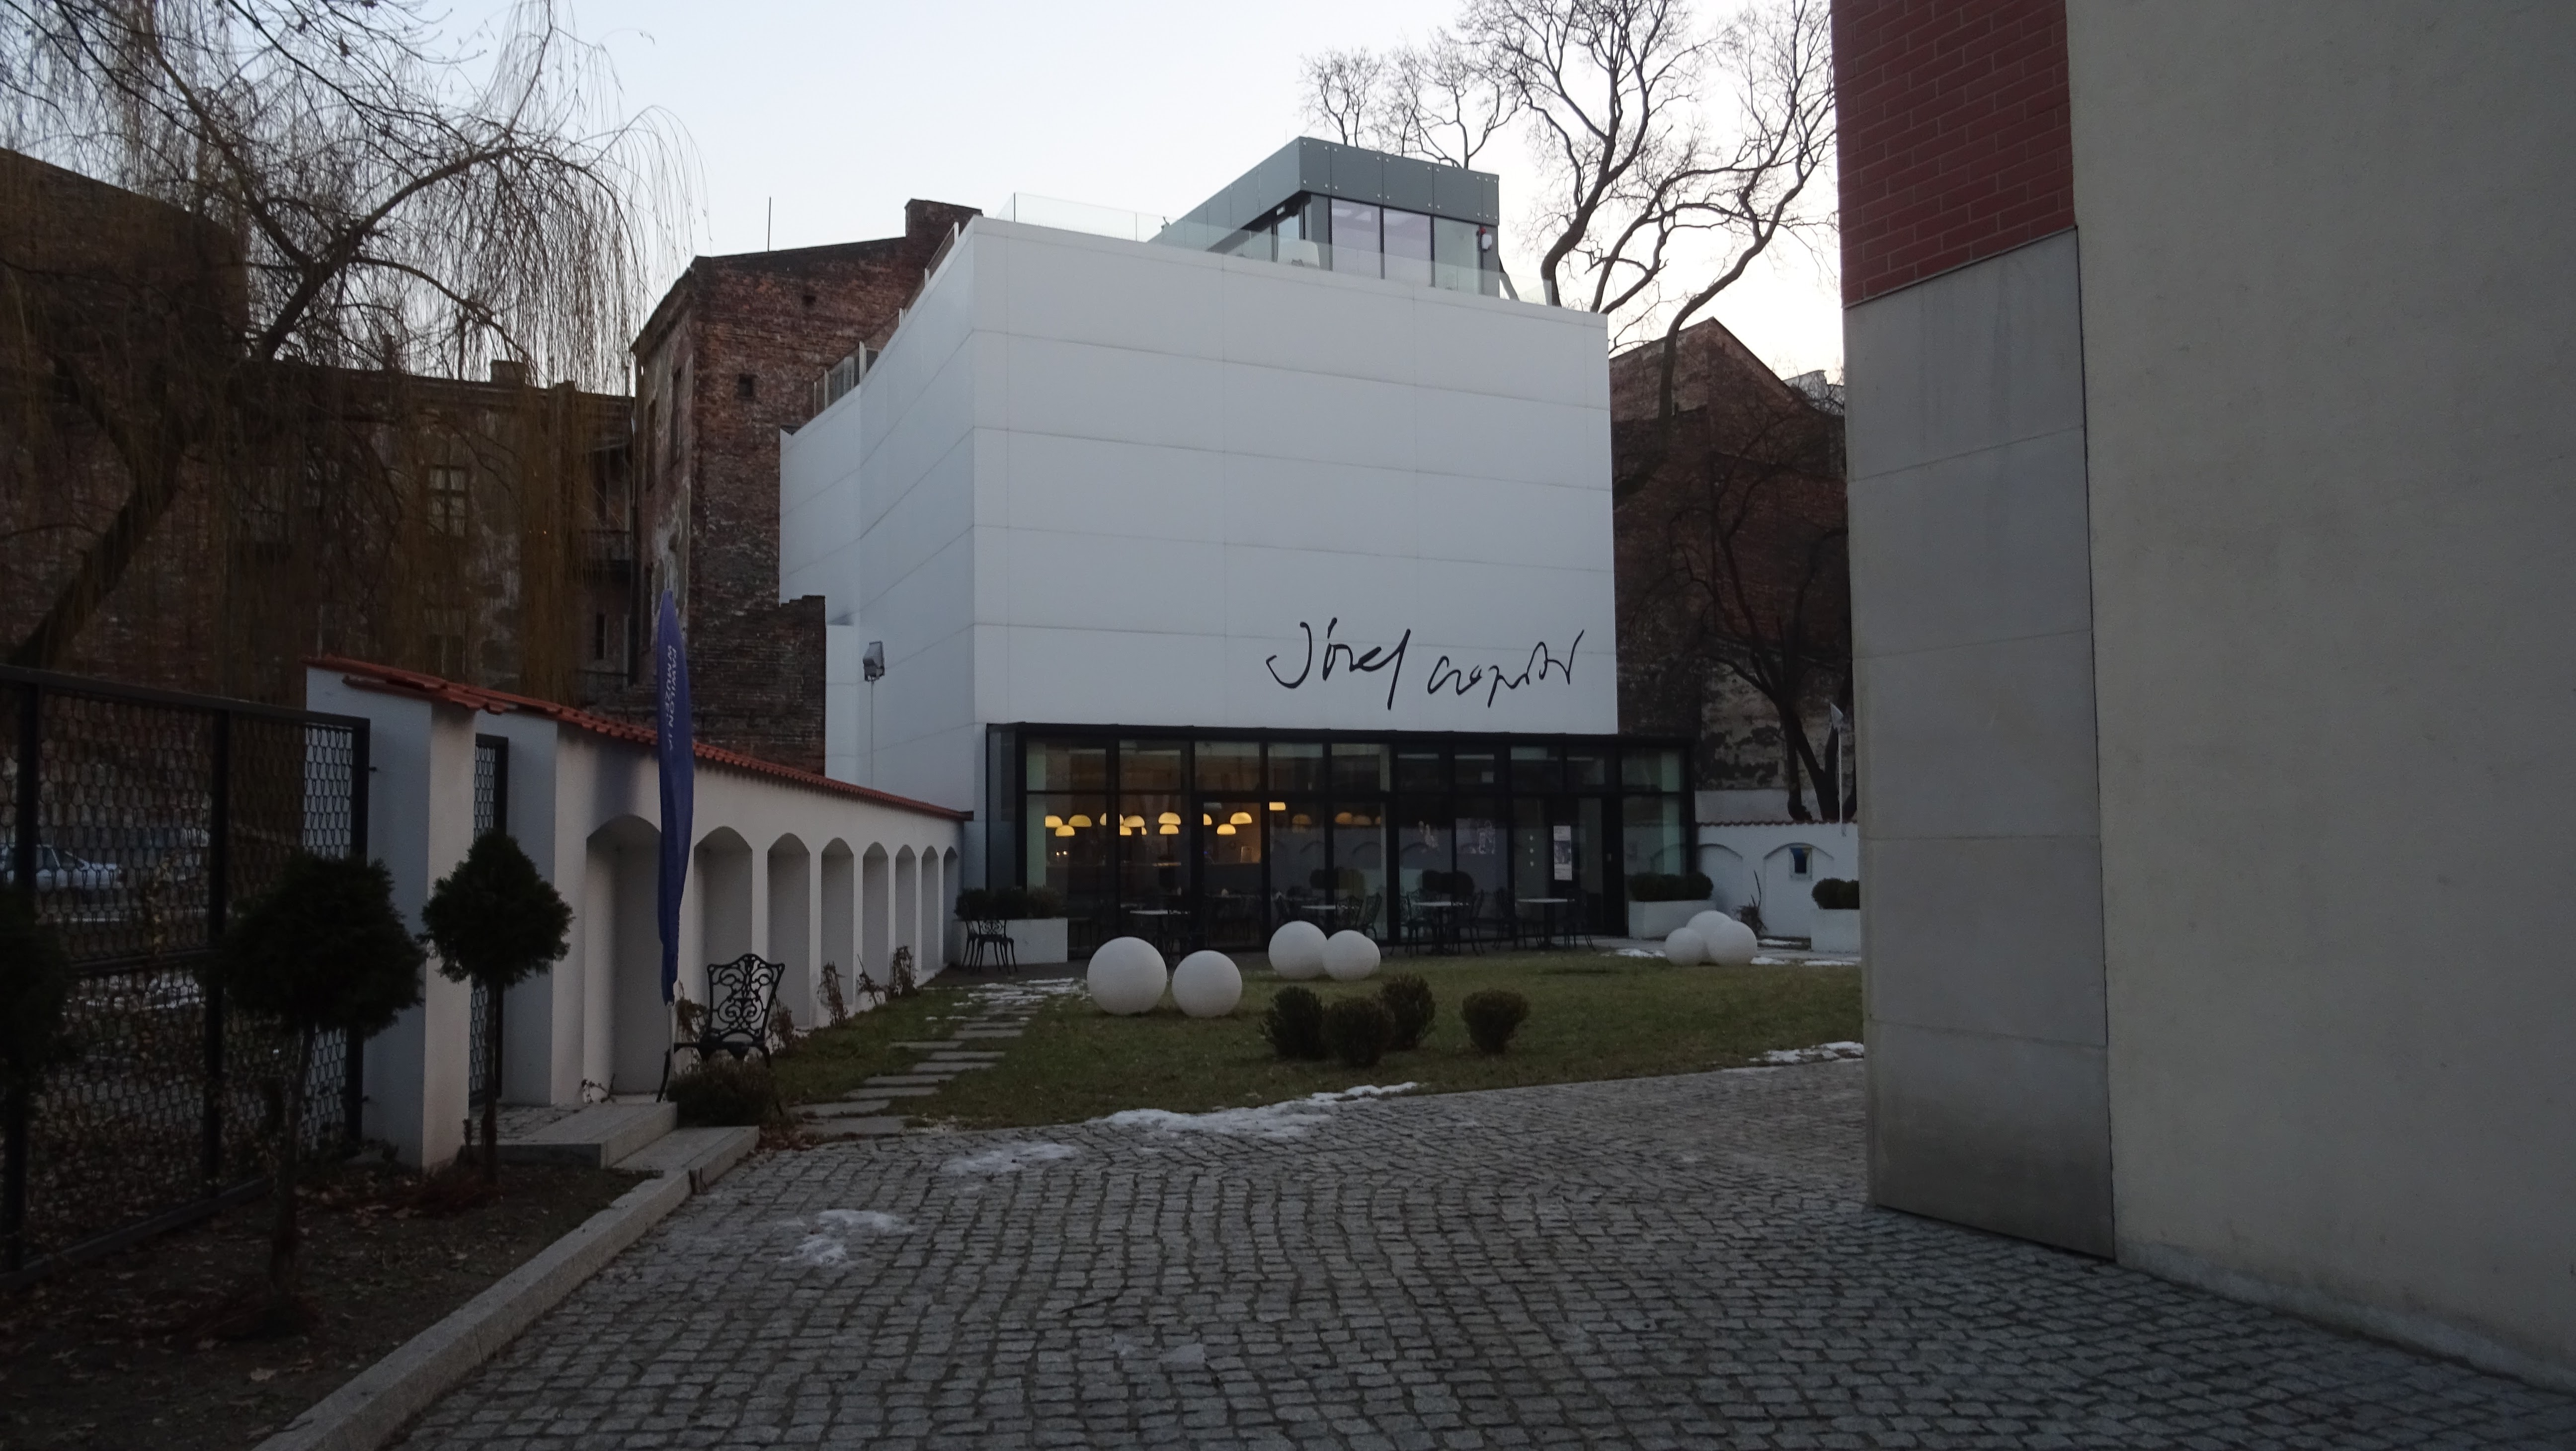
pawilon, plant, sky, tree, window, building, road surface, facade, city, asphalt, urban design, road, mixed use, winter, sidewalk, street, cobblestone, evening, concrete, driveway, flooring, commercial building, apartment, flowerpot, downtown